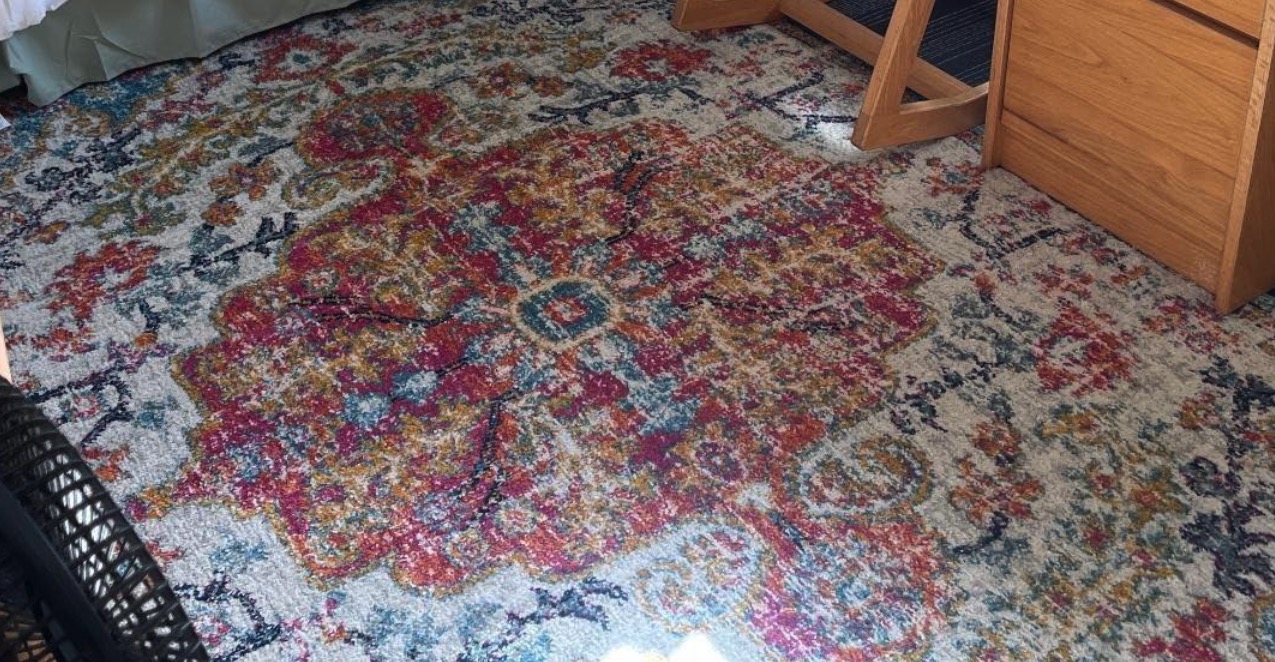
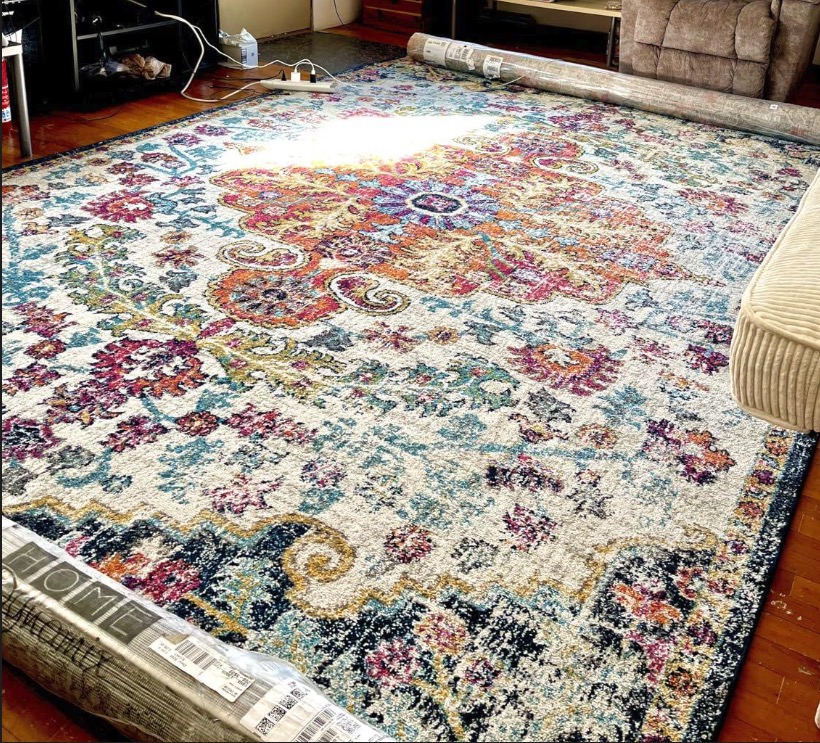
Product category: misc
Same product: yes